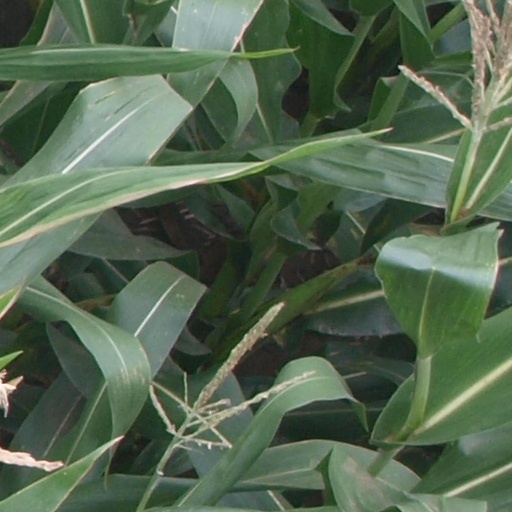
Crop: maize; corn